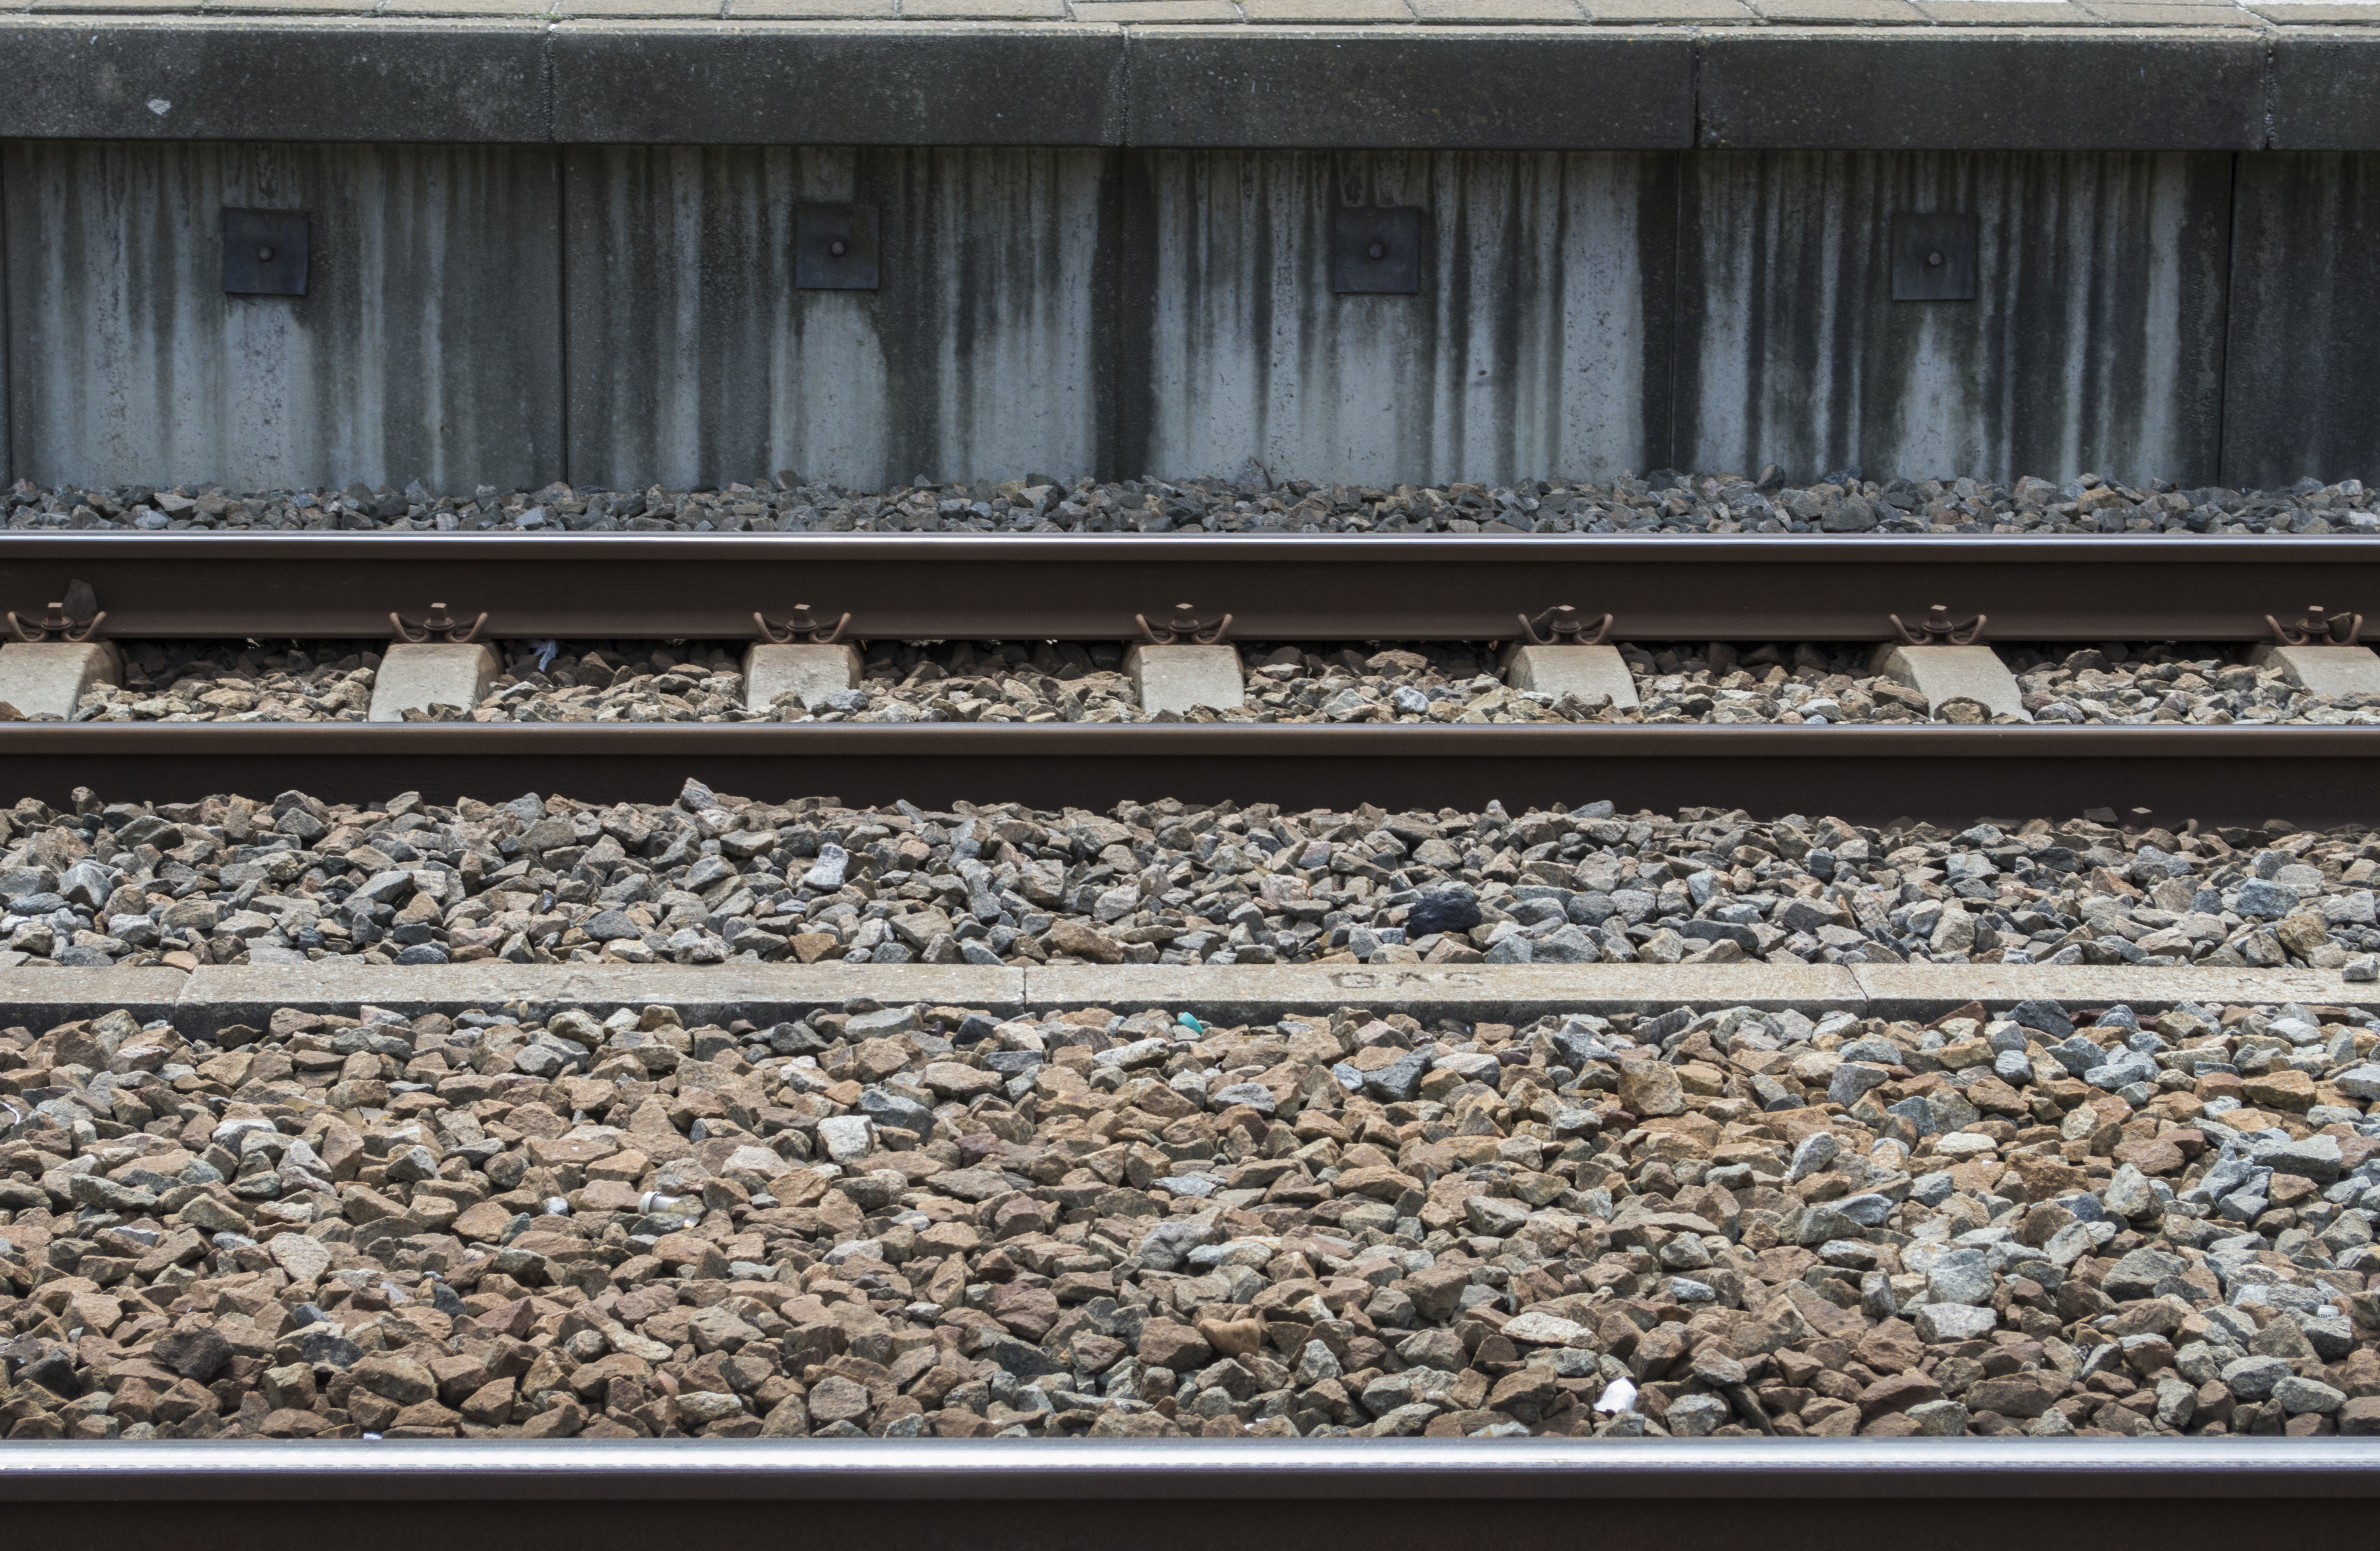
track, photography, van, rail, urban, train, photo, transport, vehicle, station, nikon, grind, art, holland, nederland, netherlands, de, gare, rails, dutch, outdoorphotography, picture, photograph, fotos, foto, fotografie, pd, kunst, paulvandevelde, pdvandevelde, padagudaloma, natuurfotografie, dordrecht, nederlandinfotos, urbanfotografie, pvdvfotografie, pdvandeveldedordrecht, nederlandsefotografie, dutchphotogaraphy, totallydutch, fotografienederland, hollandsefotografie, fotografieholland, velde, prorail, spoorwegen, rolling stock, railroad car, passenger car